Andrew Wolstenholme

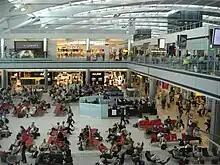
Heathrow Terminal 5 in June 2008

After university, Wolstenholme served with the British Army for three years as a commissioned officer with the Queen's Royal Irish Hussars.